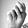
ASL letter: N